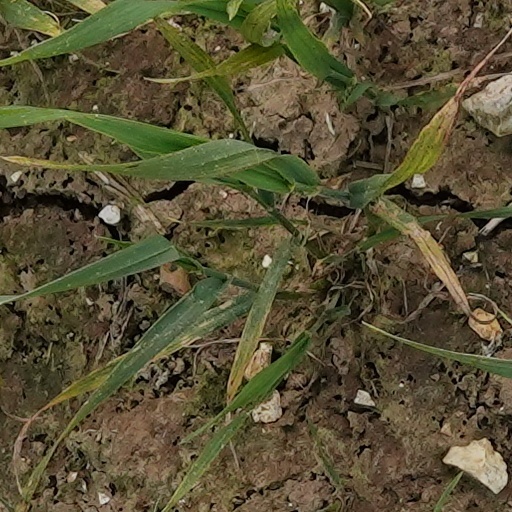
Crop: wheat